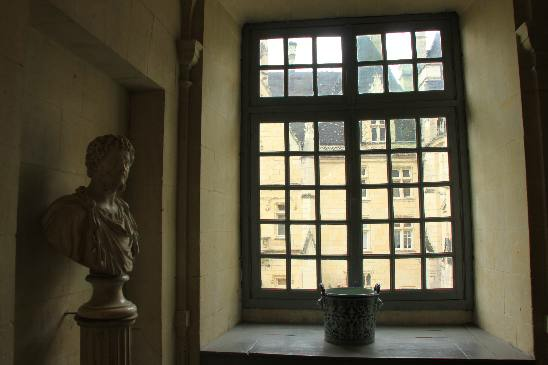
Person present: No